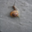
Label: snail